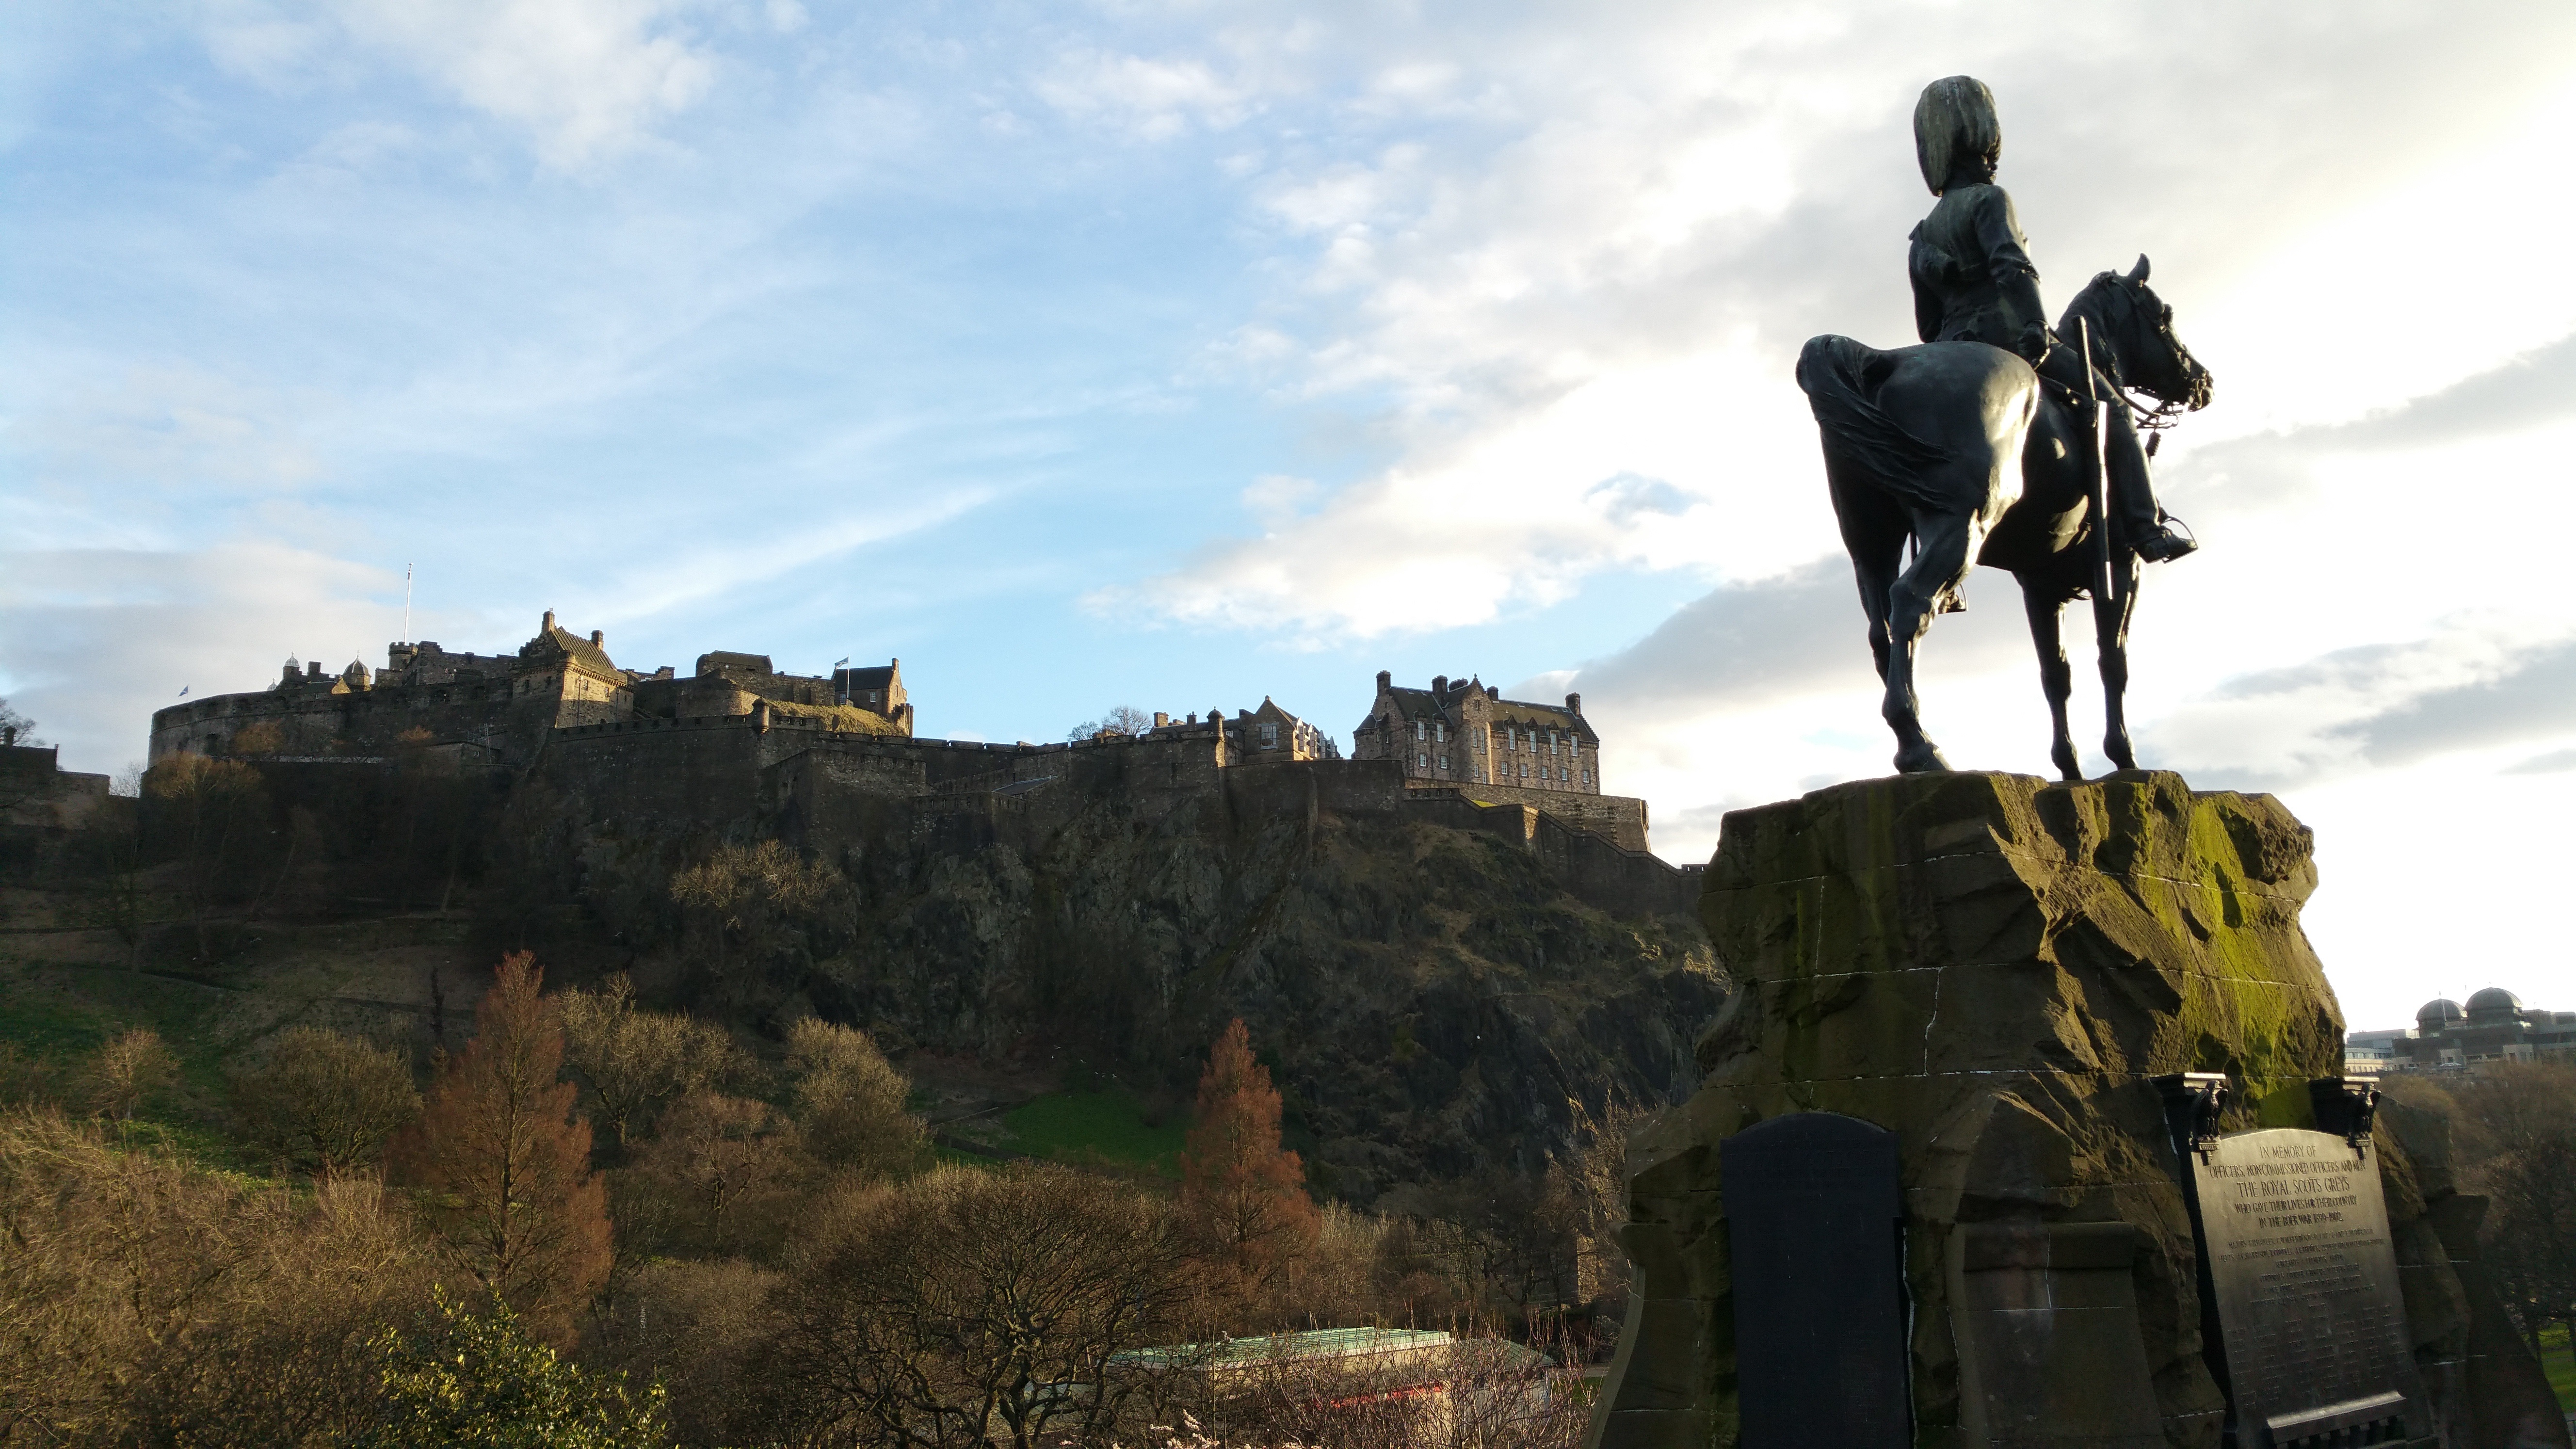
monument, castle, landmark, tourism, terrain, sculpture, scotland, edinburgh, screenshot